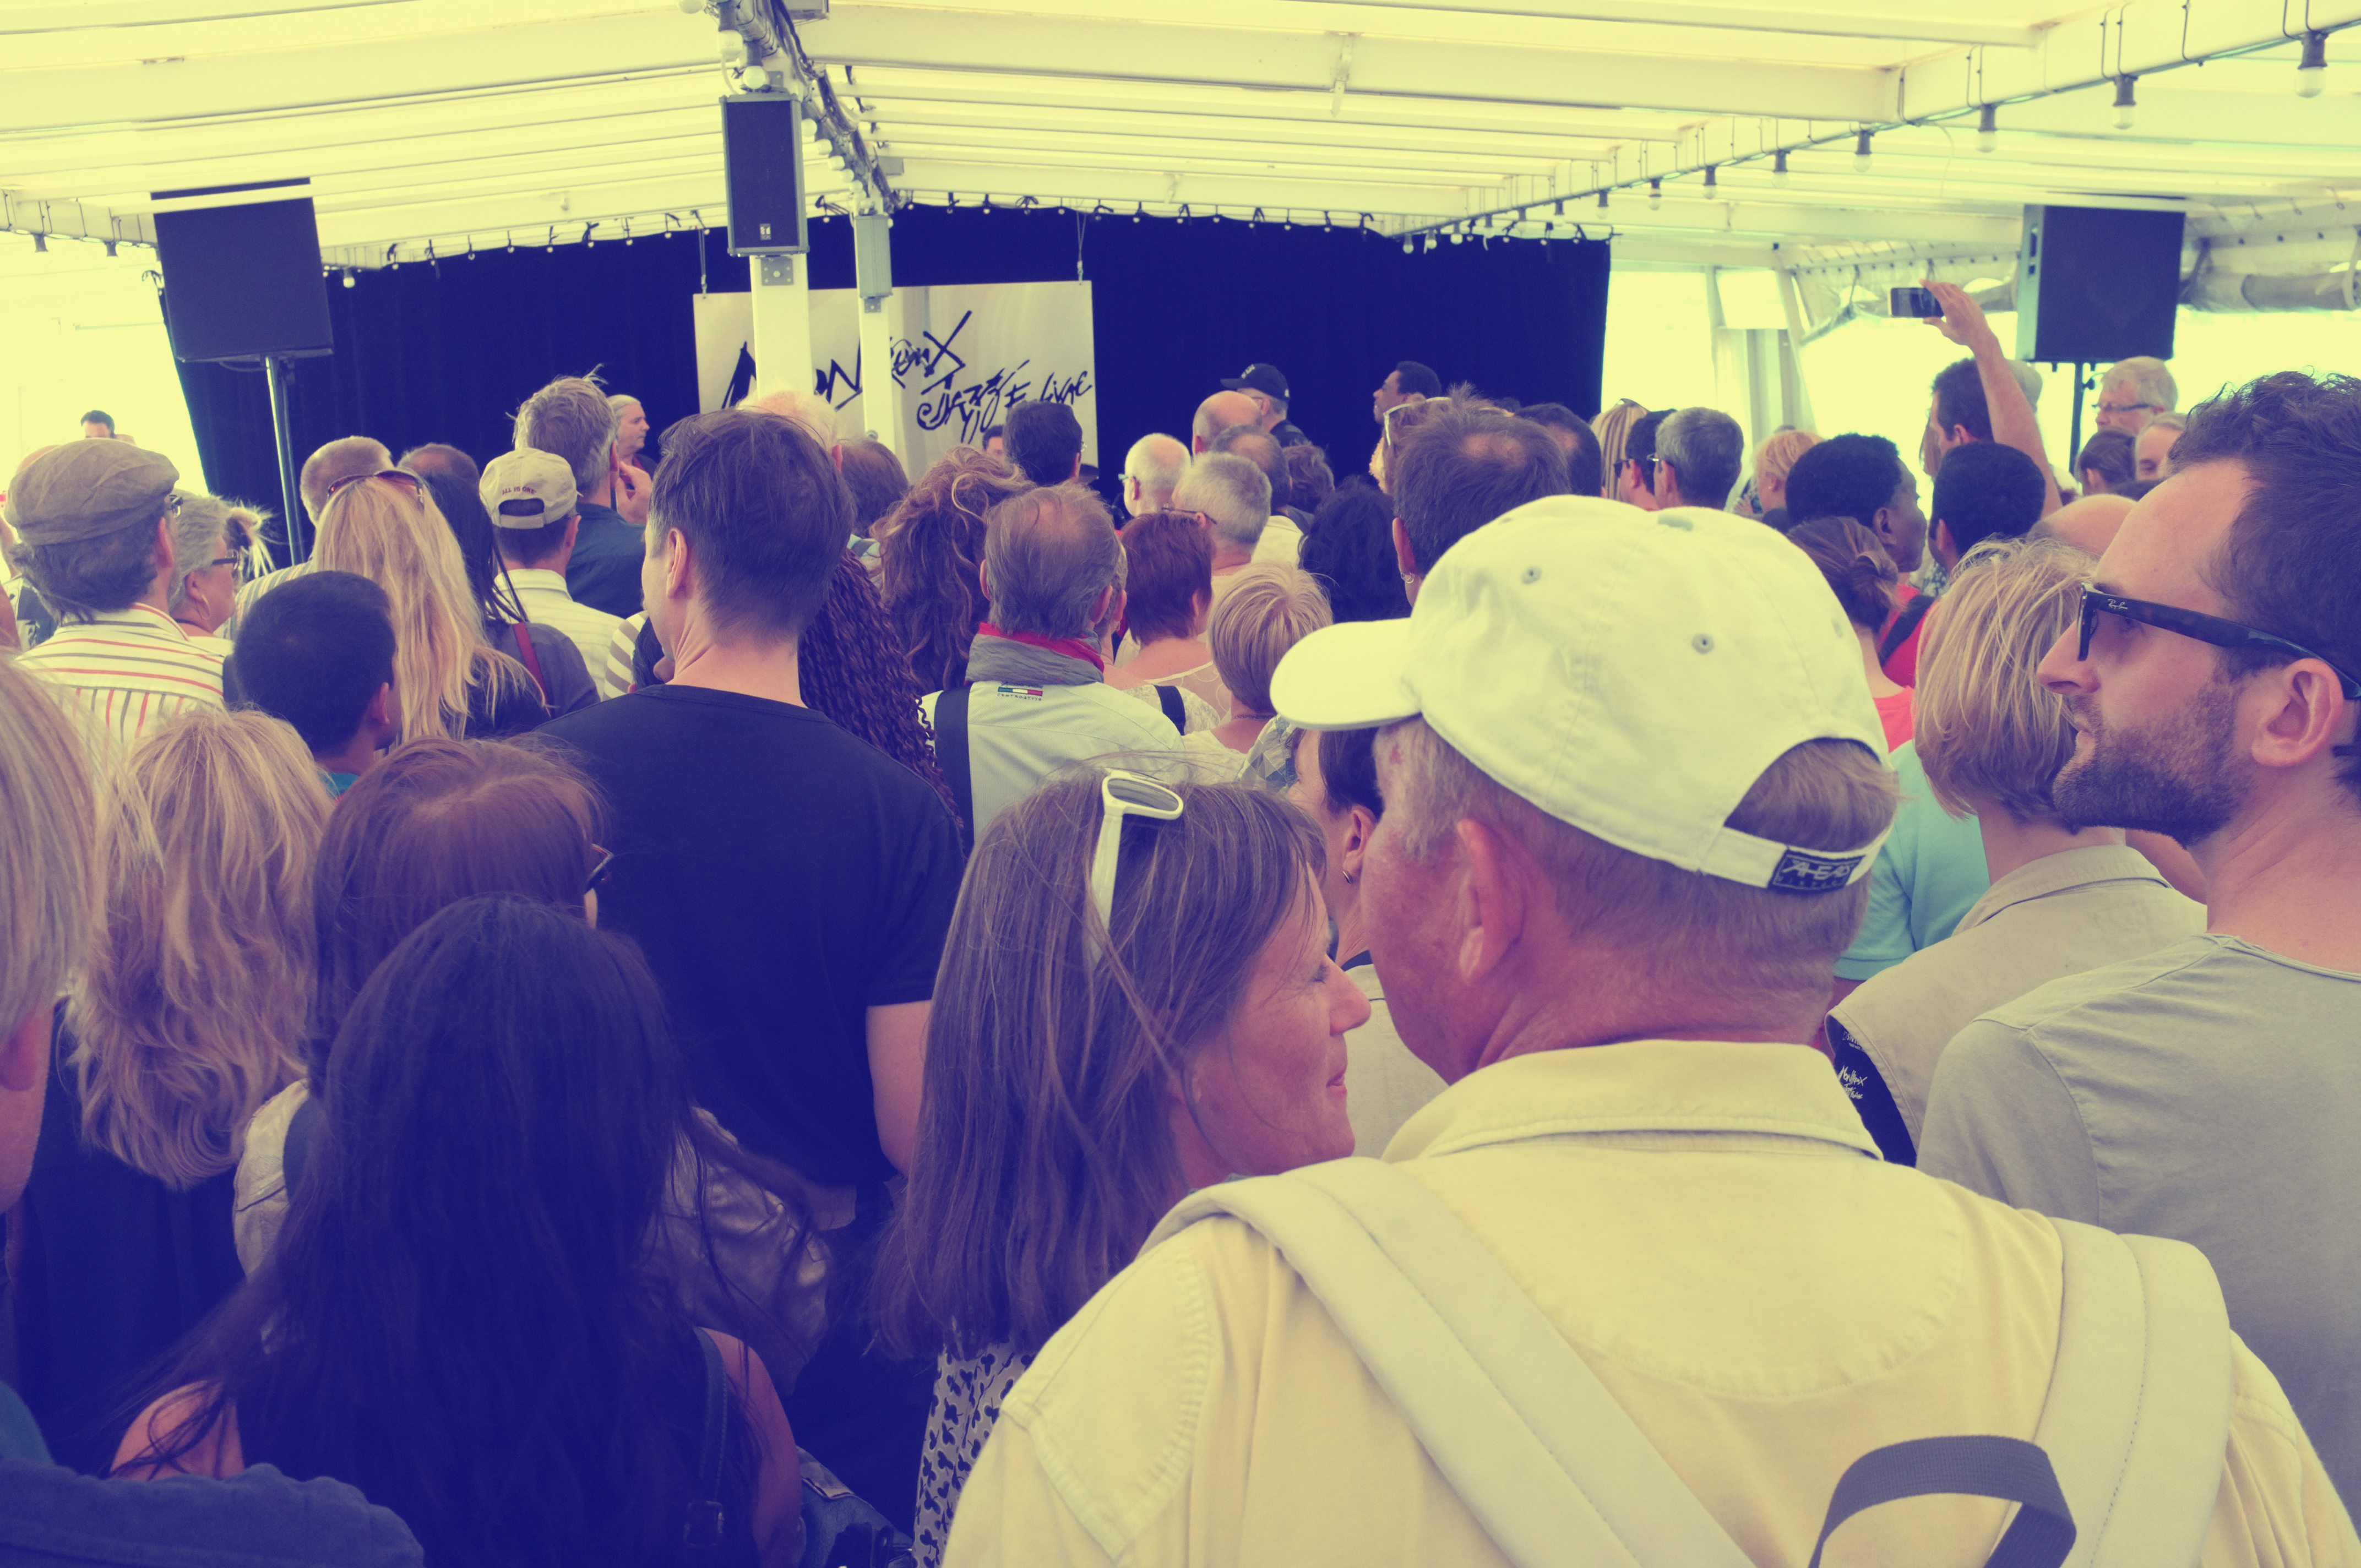
boat, street, urban, crowd, fujifilm, jazz, 2012, x100, switzerland, fuji, montreux, finepixx100, jazzboat, social group